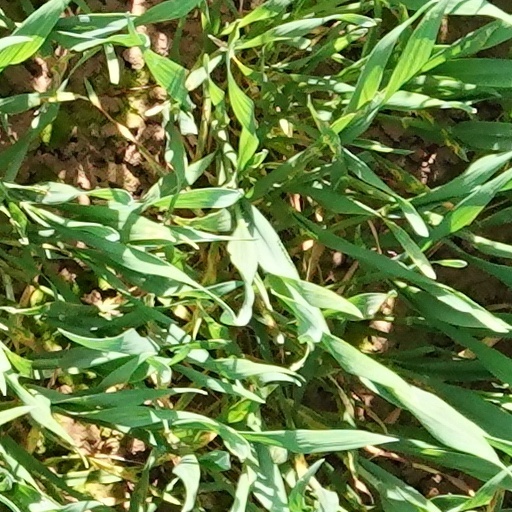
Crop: wheat